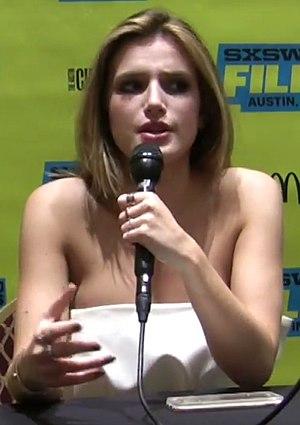
Bella Thorne, de son vrai nom Annabella Avery Thorne, est une actrice, chanteuse et productrice américaine née le 8 octobre 1997 à Pembroke Pines en Floride.